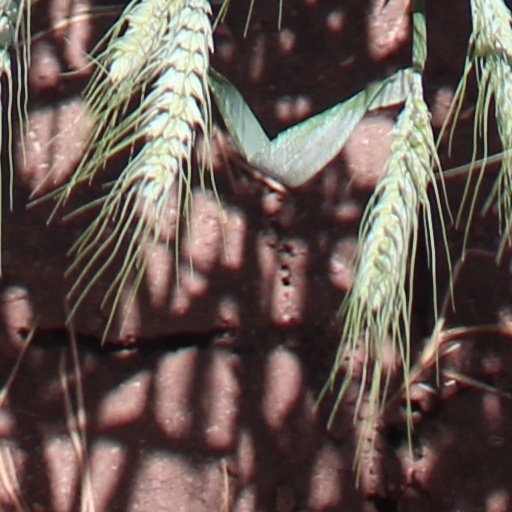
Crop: wheat